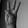
ASL letter: W